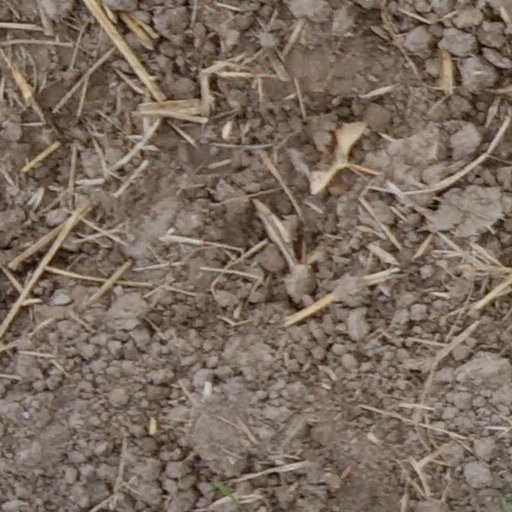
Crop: wheat